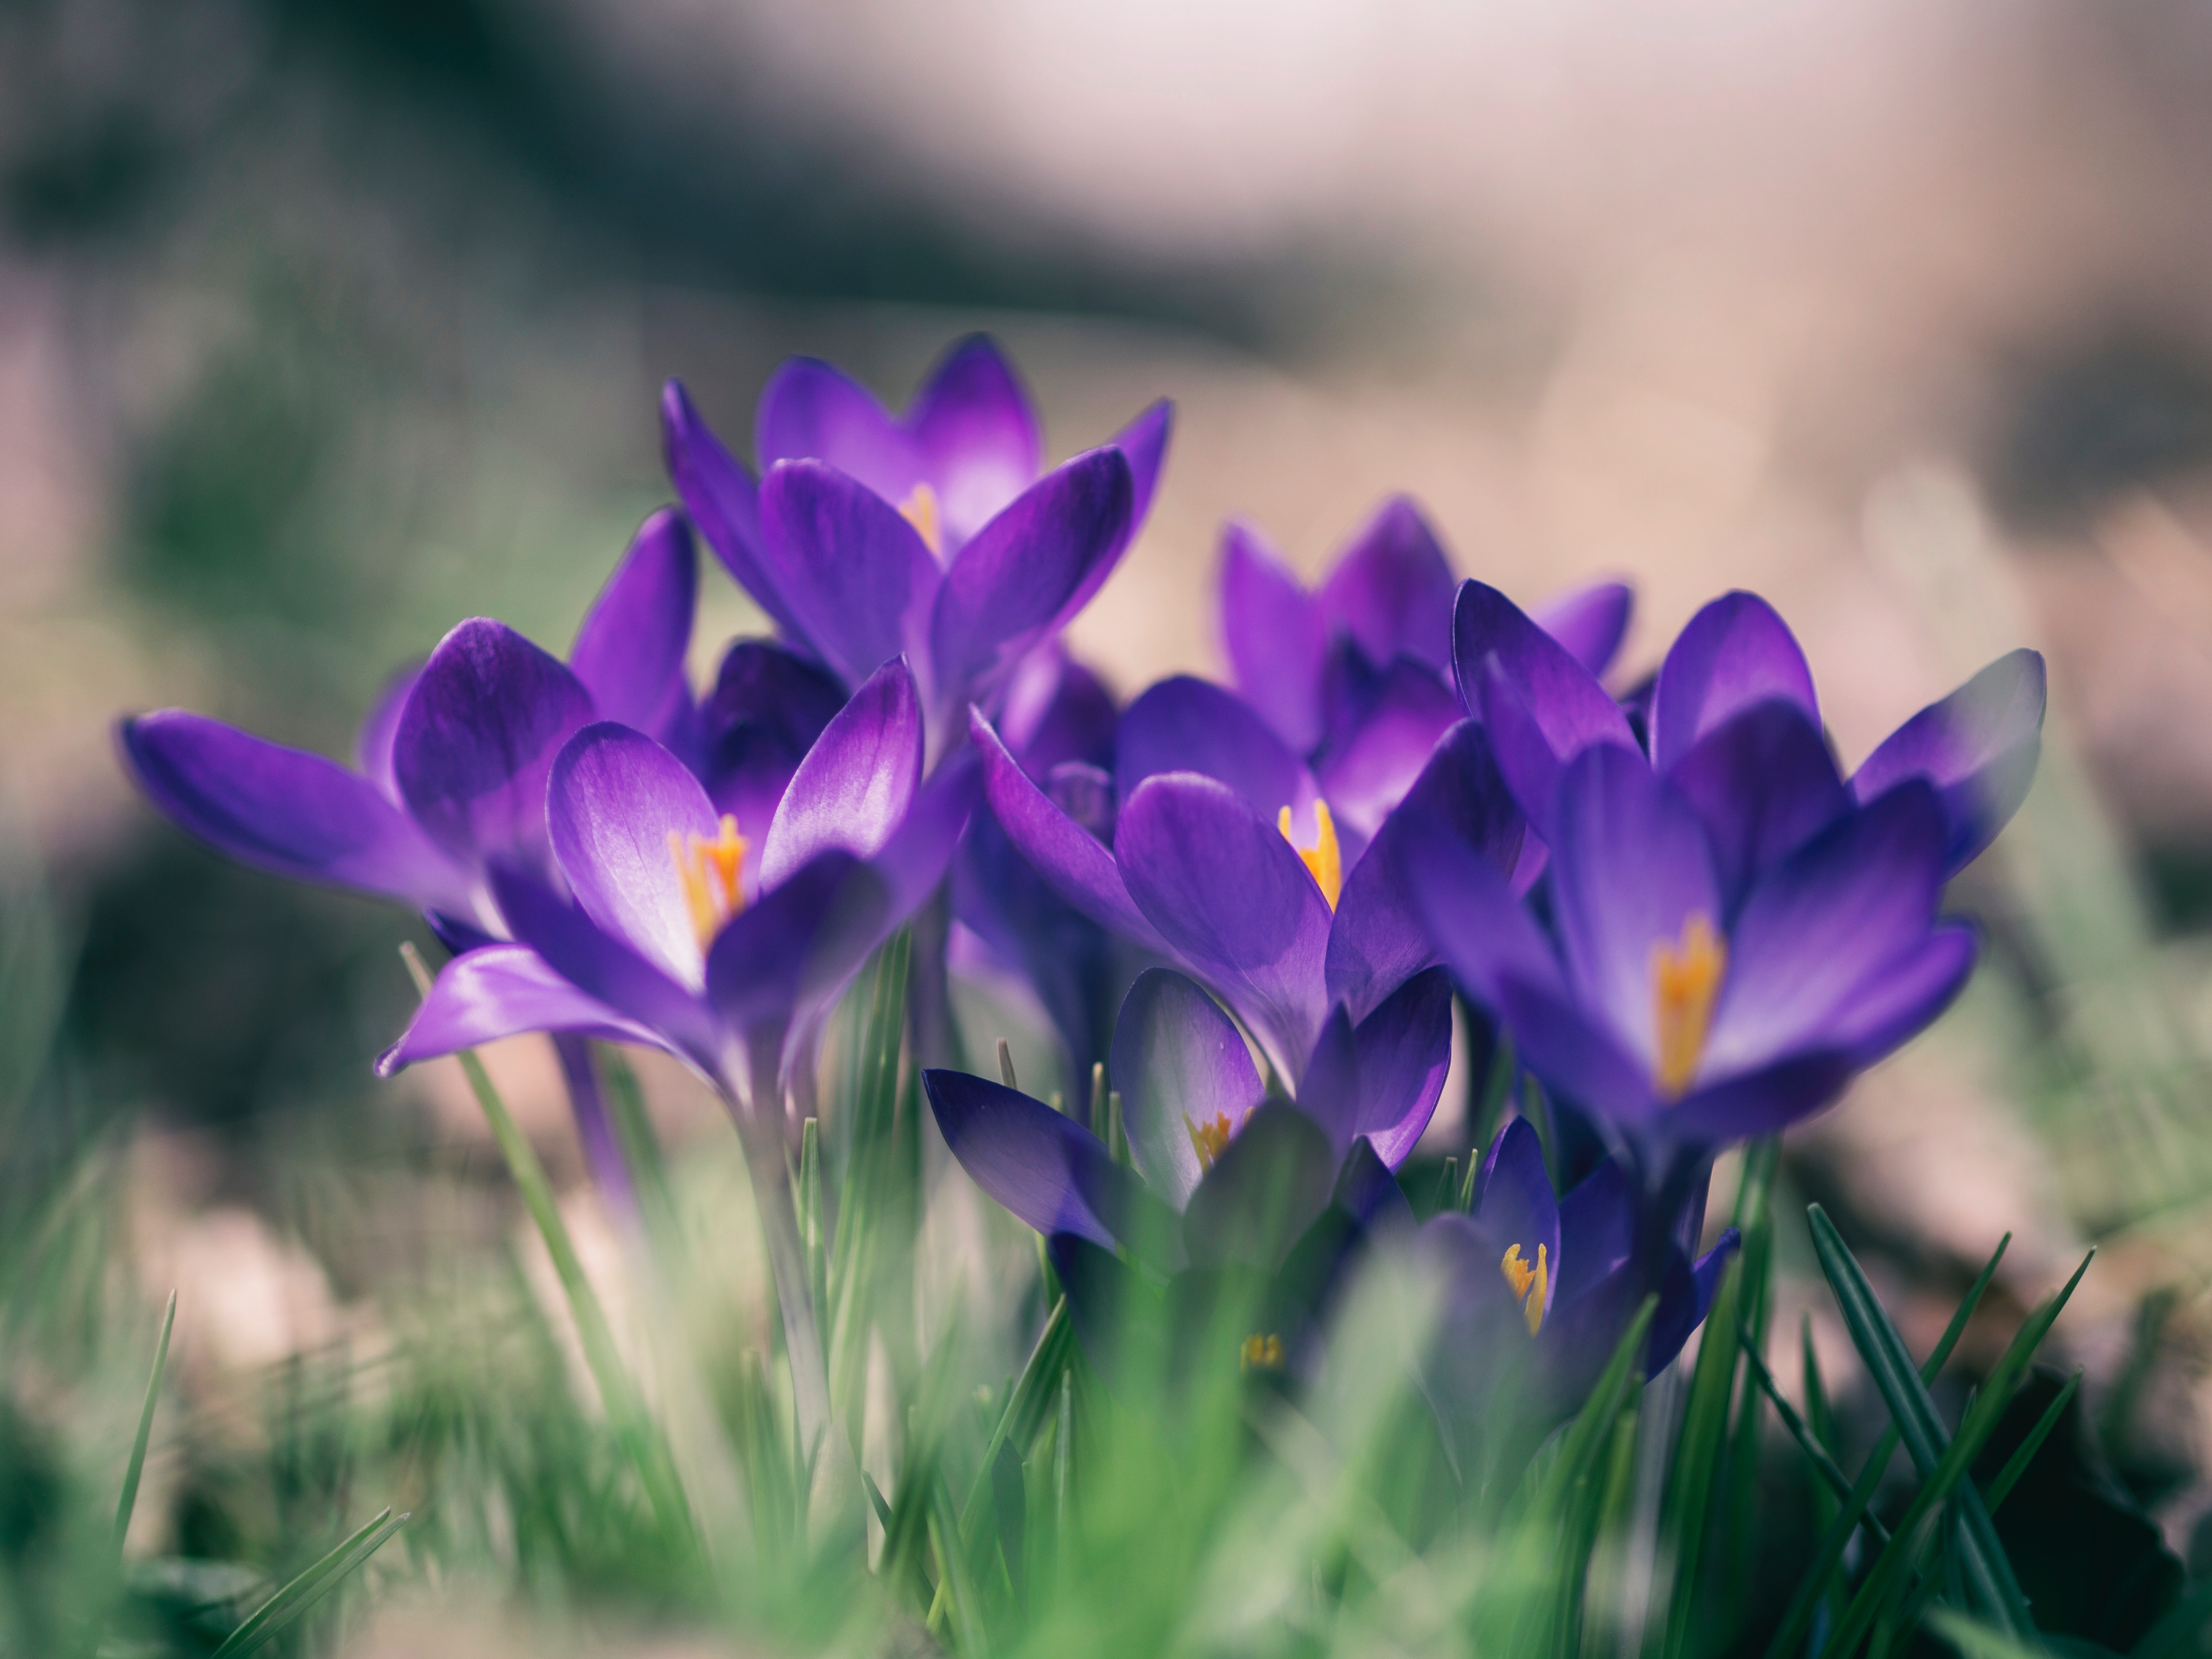
nature, blossom, plant, flower, petal, botany, flora, wildflower, close up, eye, crocus, macro photography, flowering plant, land plant, iris family